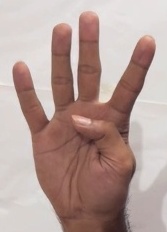
ASL sign: 4